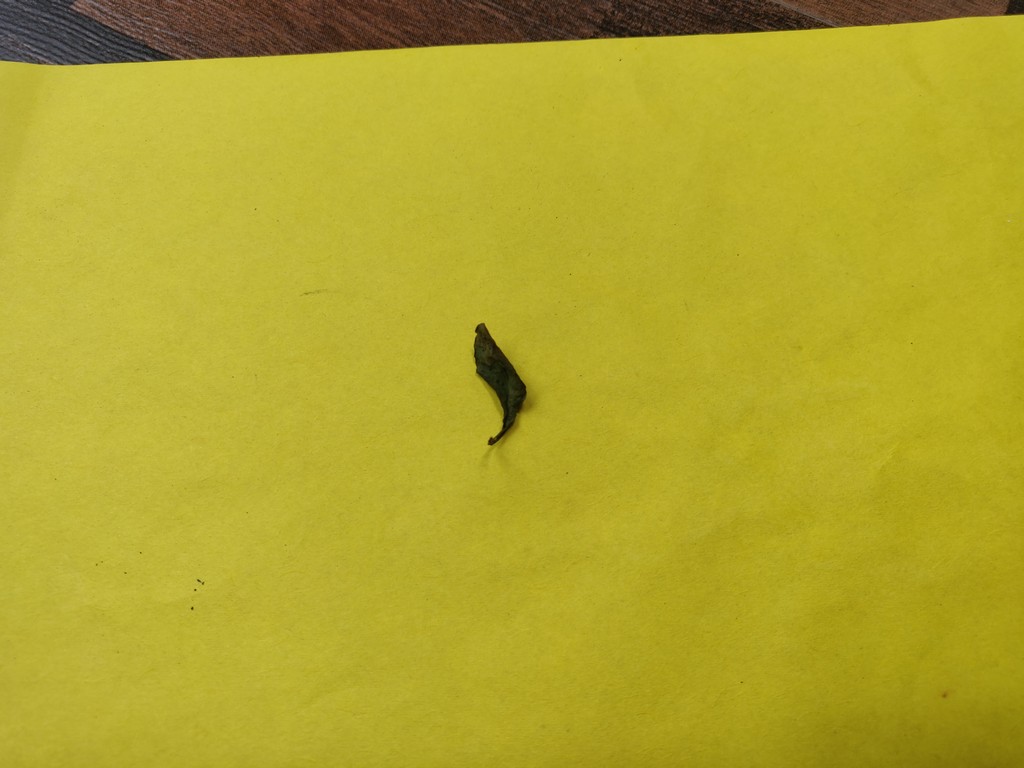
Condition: Dried
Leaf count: single
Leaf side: unknown